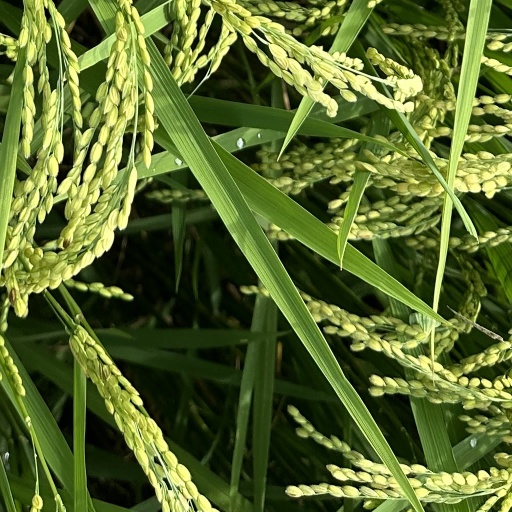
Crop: rice